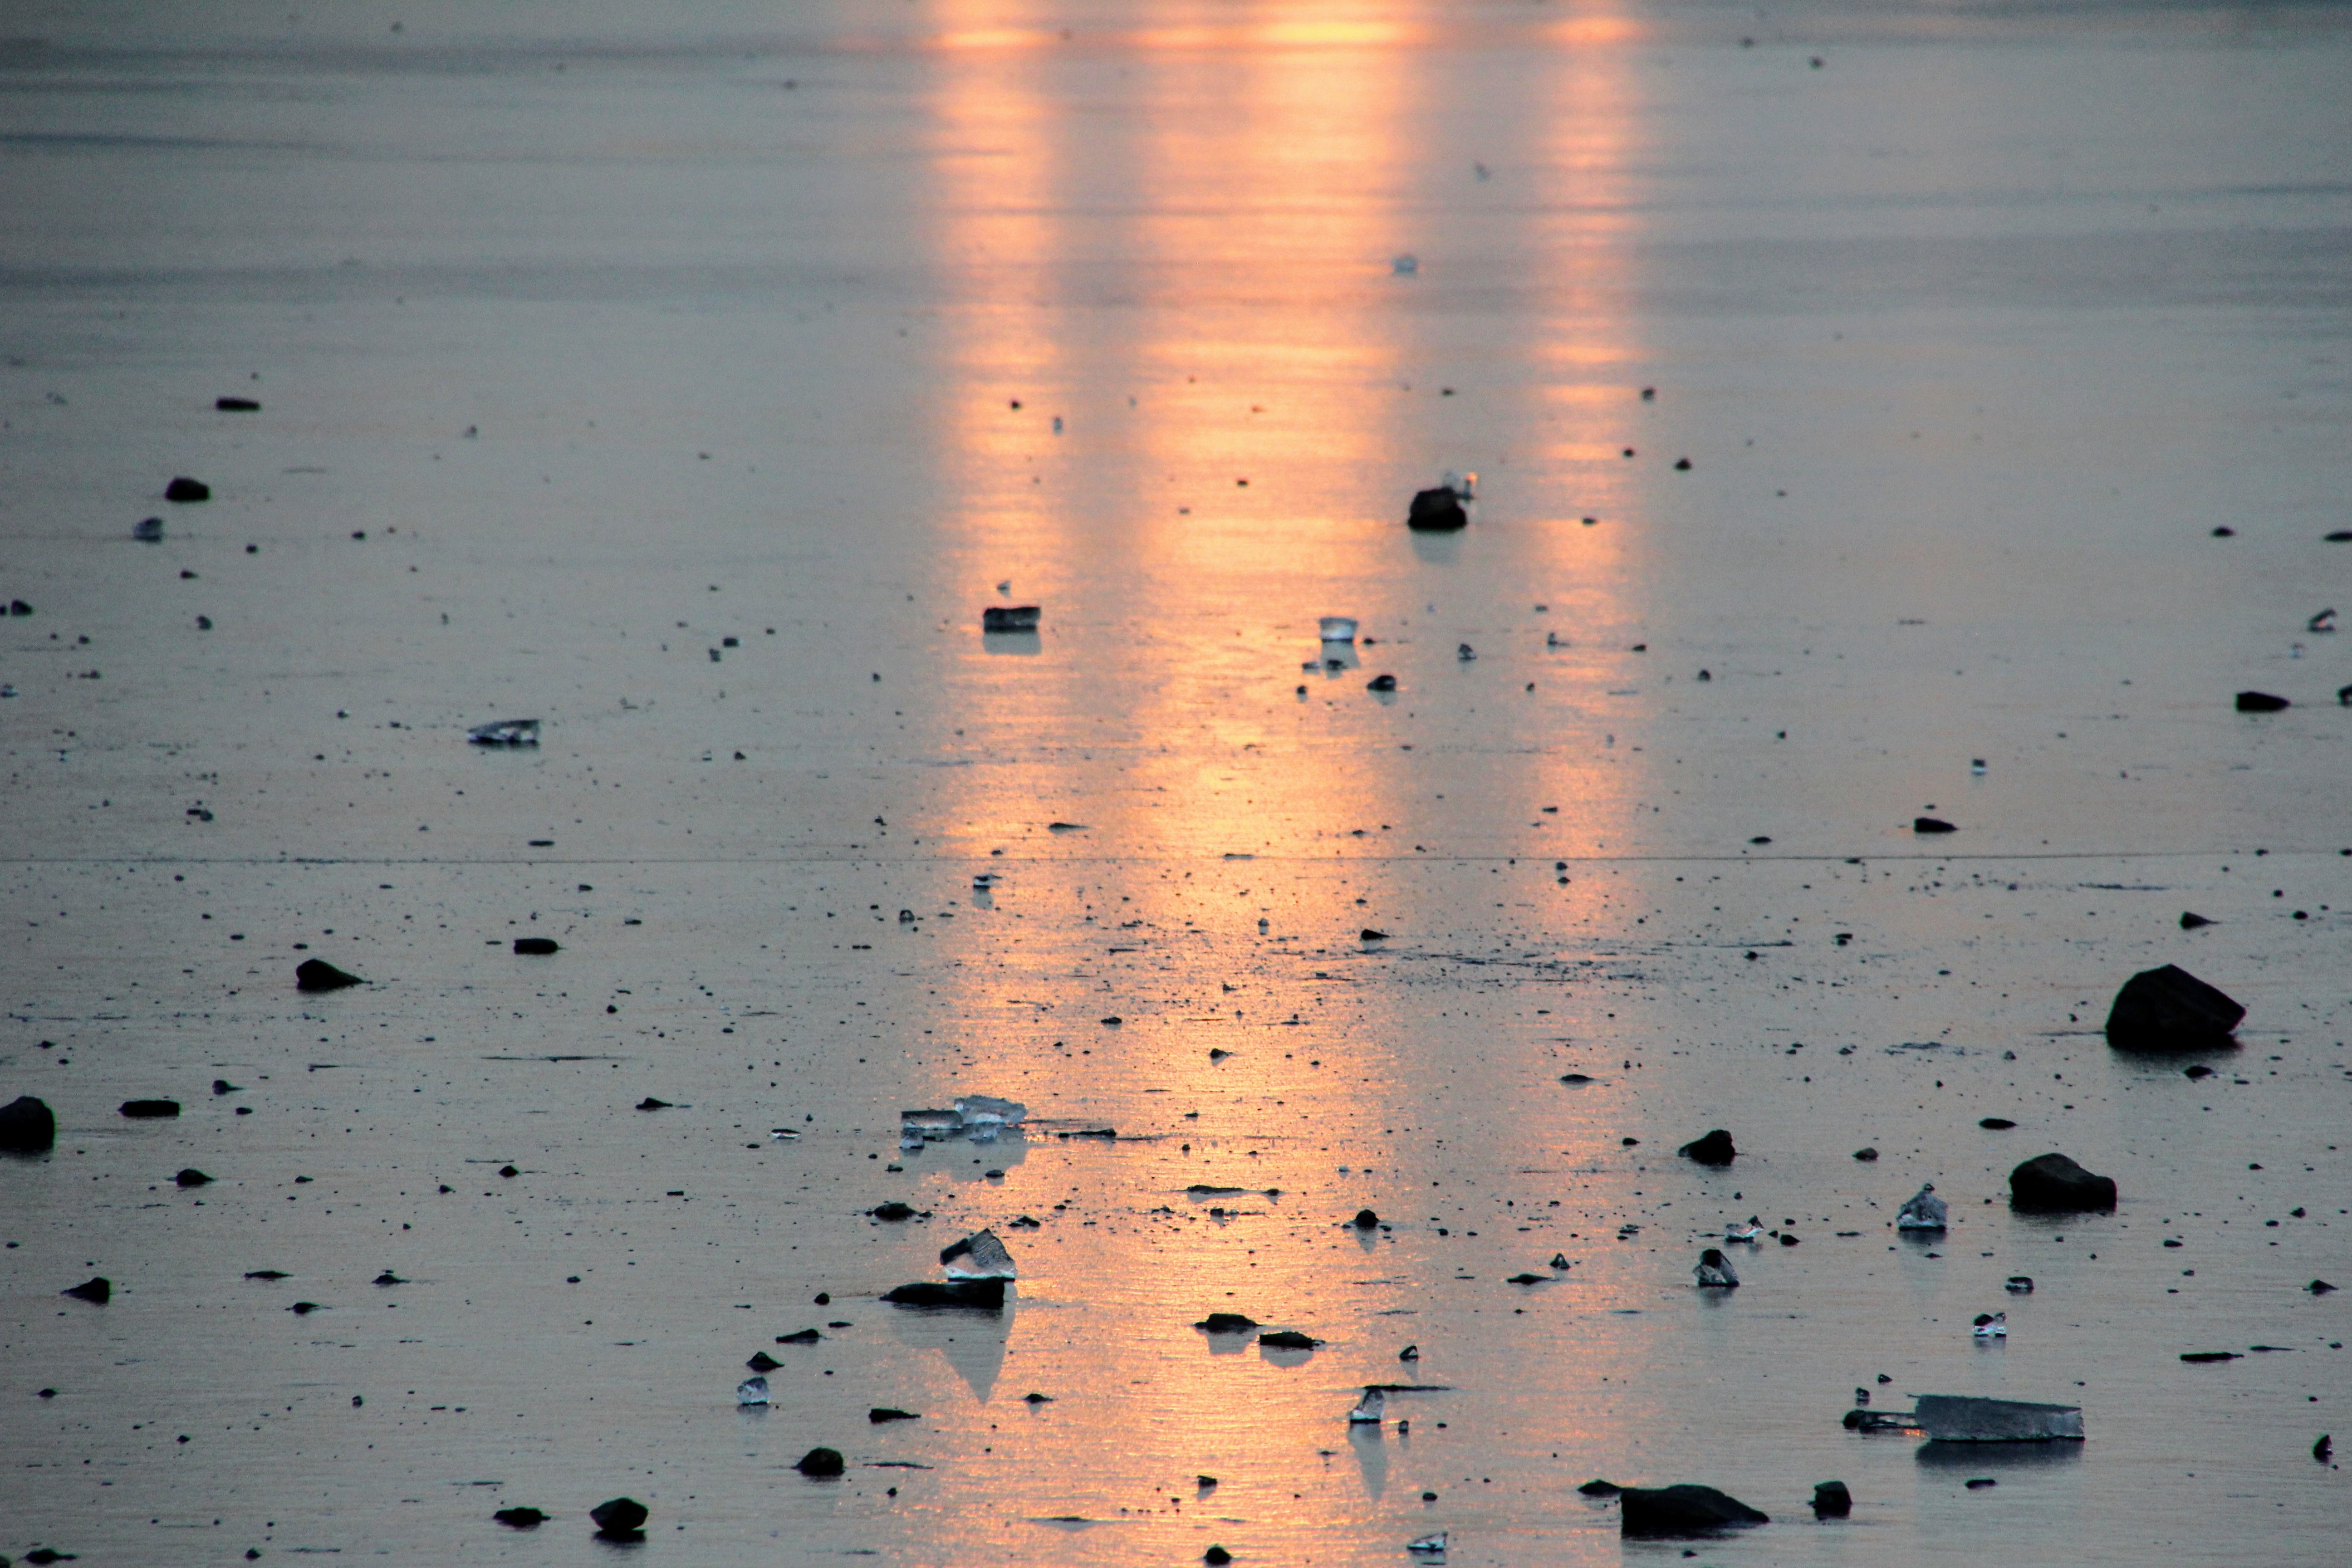
water, cold, winter, drop, sunlight, morning, texture, rain, leaf, wave, lake, ice, reflection, frozen, blue, circle, background, mirroring, frozen water, ice rink